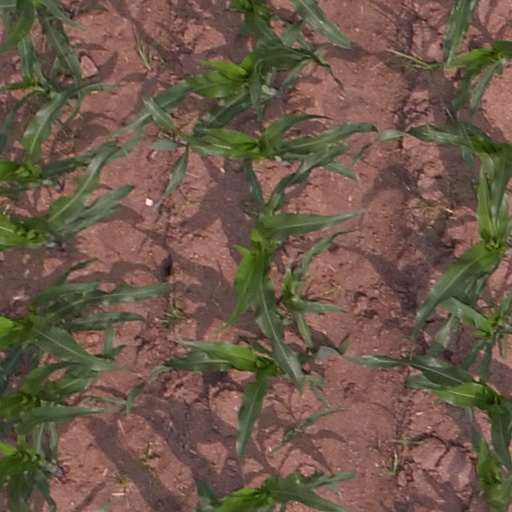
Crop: maize; corn